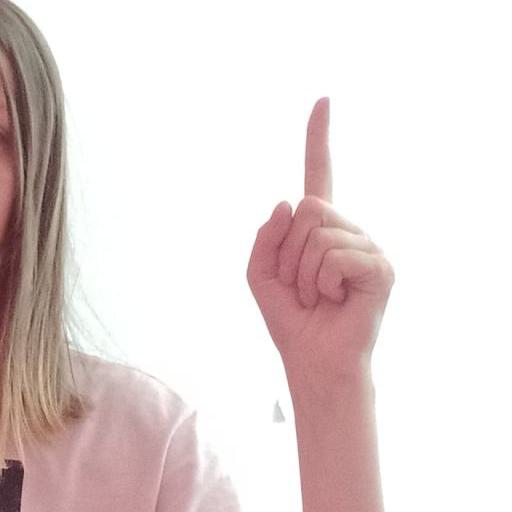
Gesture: one